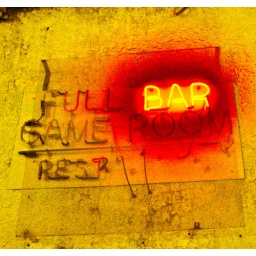
This is a variation of a photograph I took of a bar sign at Jannus Landing in Saint Petersburg, Florida.